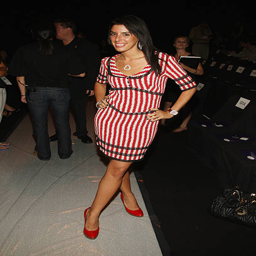
person attends the spring fashion show during fashion week at the tent .